No. 228 Squadron RAF

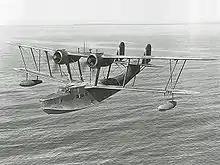
A Supermarine Stranraer as flown by 228 Squadron

The squadron reformed on 15 December 1936 at RAF Pembroke Dock, and was initially equipped with a variety of aircraft including Short Singapores, a Supermarine Scapa, a Saro London and a Supermarine Stranraer. However, by September 1938 the squadron was just operating Stranraers. In November 1938 the squadron received its first Short Sunderland, and by April 1939 the squadron was completely re-equipped with Sunderlands.